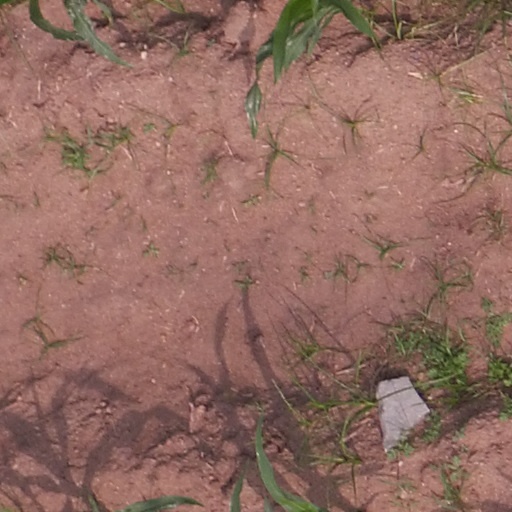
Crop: maize; corn